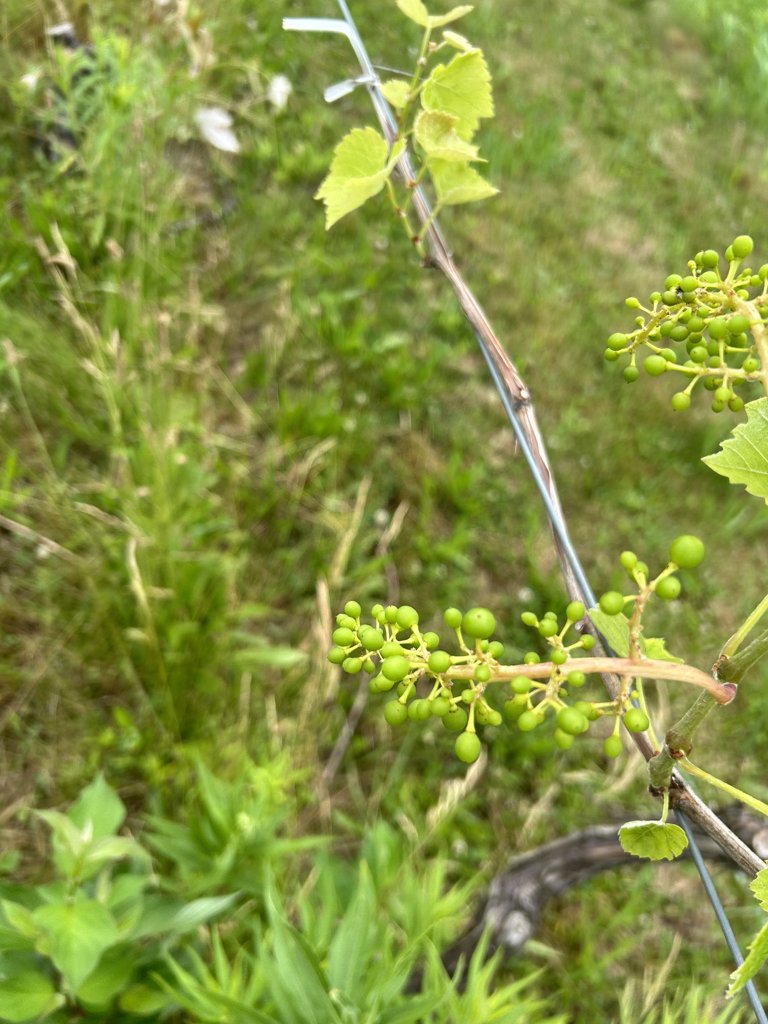
Berries visible: 110
Grape clusters: 2